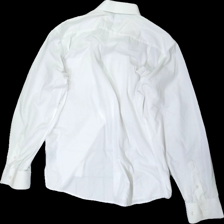
View: back
Type: Shirt
Category: Men
Brand: Not in the list
Brand text on label: Madison avenue
Colors: White
Material: 59% Polyester 41% Cotton
Cut: Regular
Size: M
Season: All
Stains: Minor
Price range: <50
Recommended usage: Export
Description: sweat stained